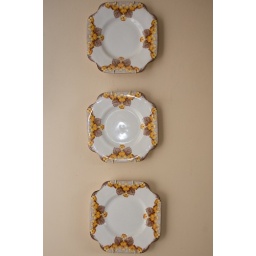
On the bedroom wall in a Rickmansworth B&amp;amp;B. Class.